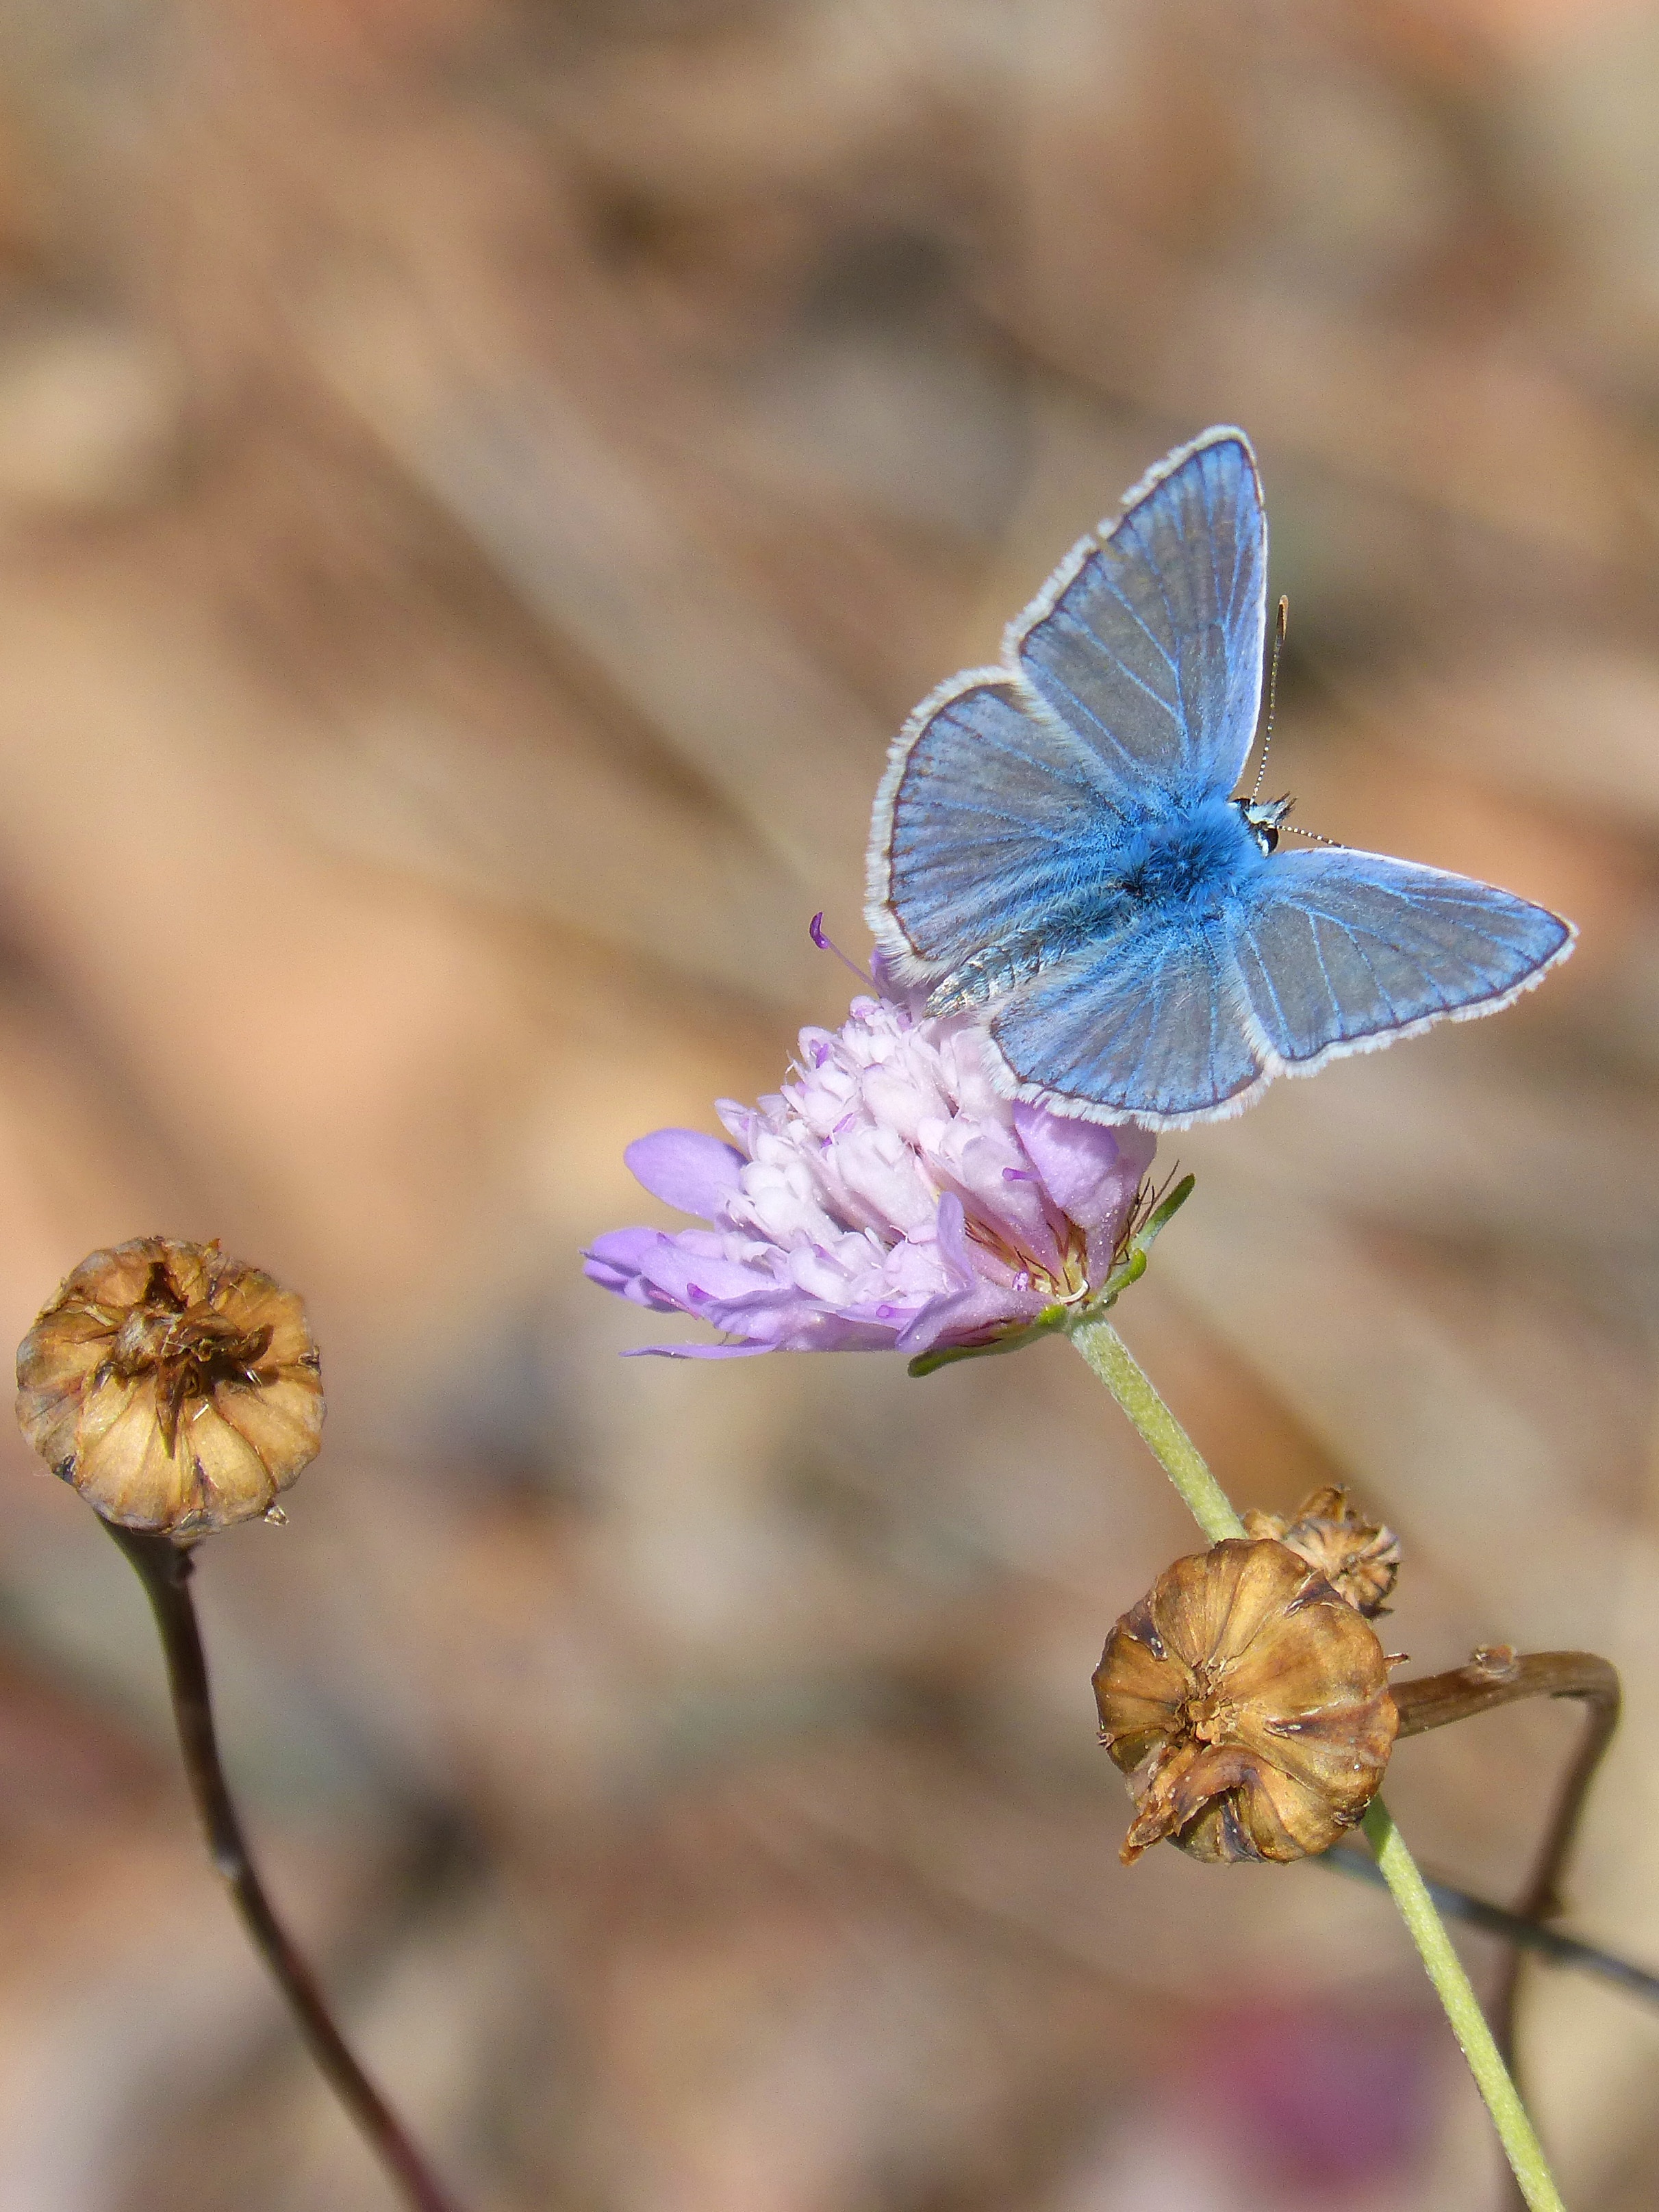
nature, blossom, plant, photography, flower, petal, insect, butterfly, flora, fauna, wild flower, invertebrate, wildflower, close up, nectar, pieridae, macro photography, libar, blue butterfly, polyommatus icarus, blaveta commune, moths and butterflies, lycaenid